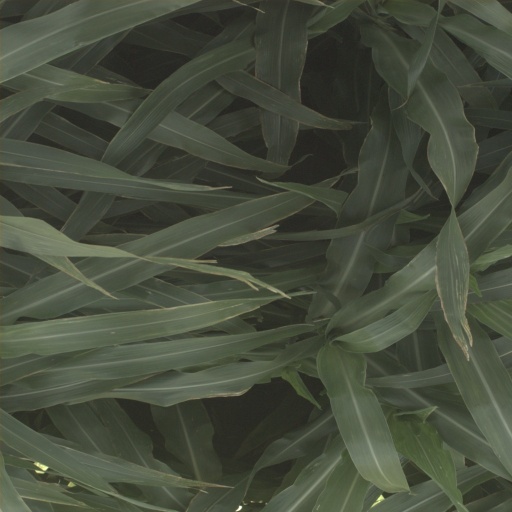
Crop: sorghum